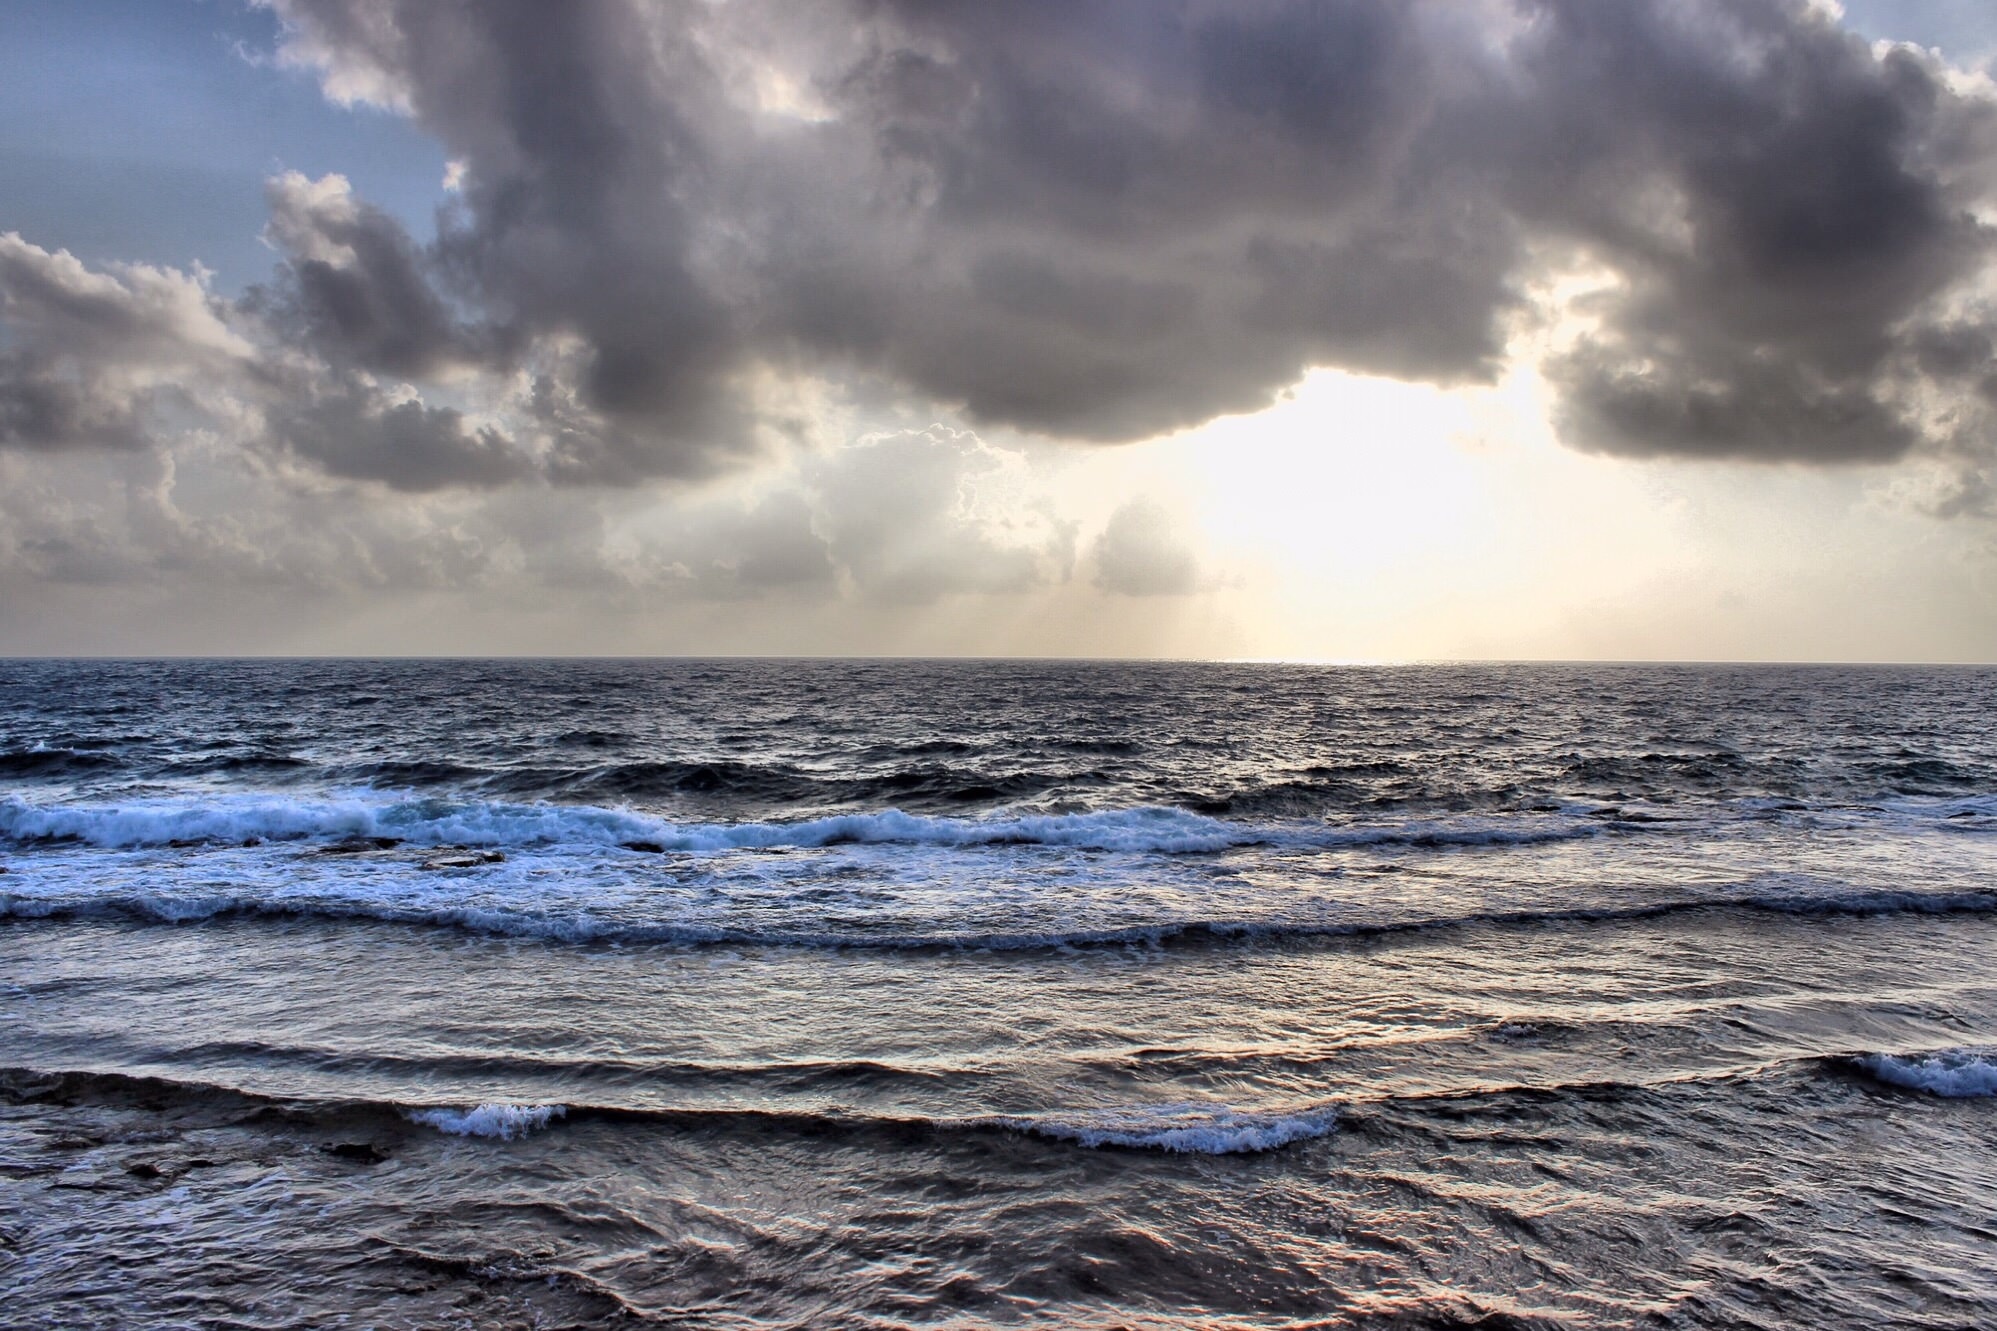
beach, landscape, sea, coast, water, nature, sand, ocean, horizon, cloud, sky, sun, sunrise, sunset, sunlight, shore, wave, wind, dawn, summer, dark, dusk, surf, seascape, weather, storm, seashore, body of water, waves, clouds, dramatic, wind wave